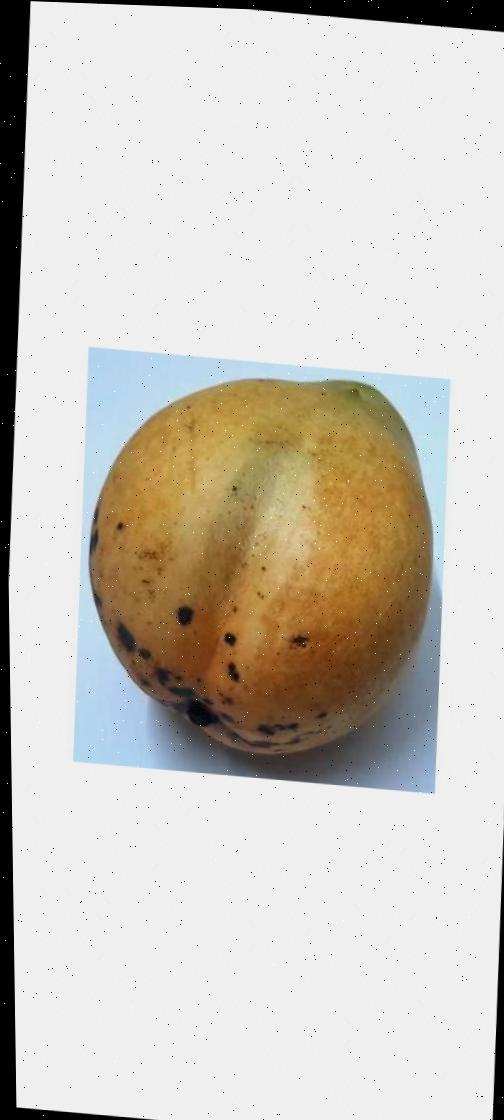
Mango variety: Bari-11